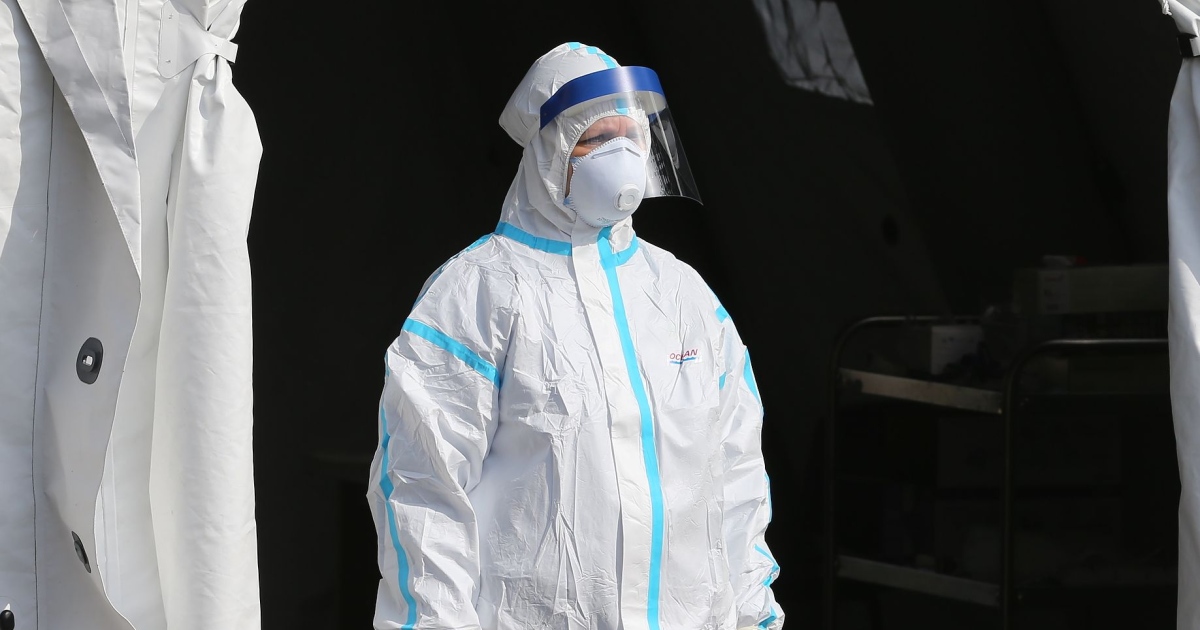
Objects detected:
Mask
Face_Shield
Coverall